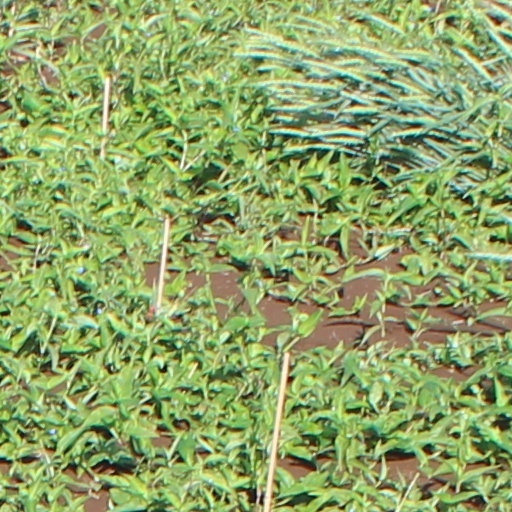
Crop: wheat